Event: Nepal Earthquake
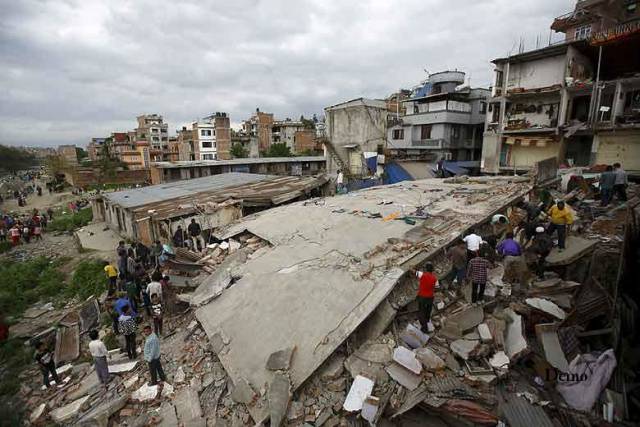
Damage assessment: damage